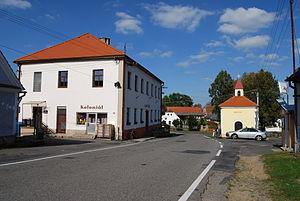
Nevězice est une commune du district de Písek, dans la région de Bohême-du-Sud, en République tchèque. Sa population s'élevait à 135 habitants en 2020.